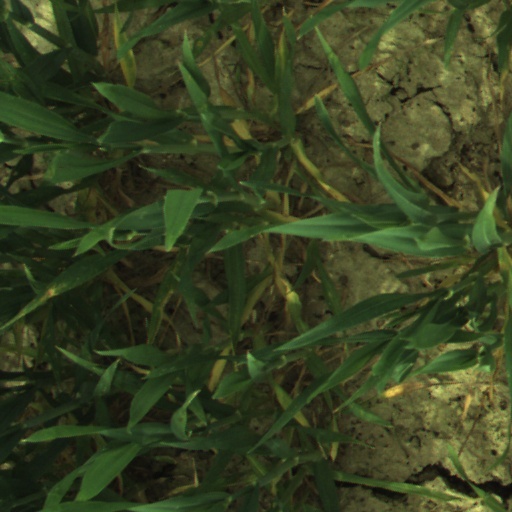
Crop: wheat